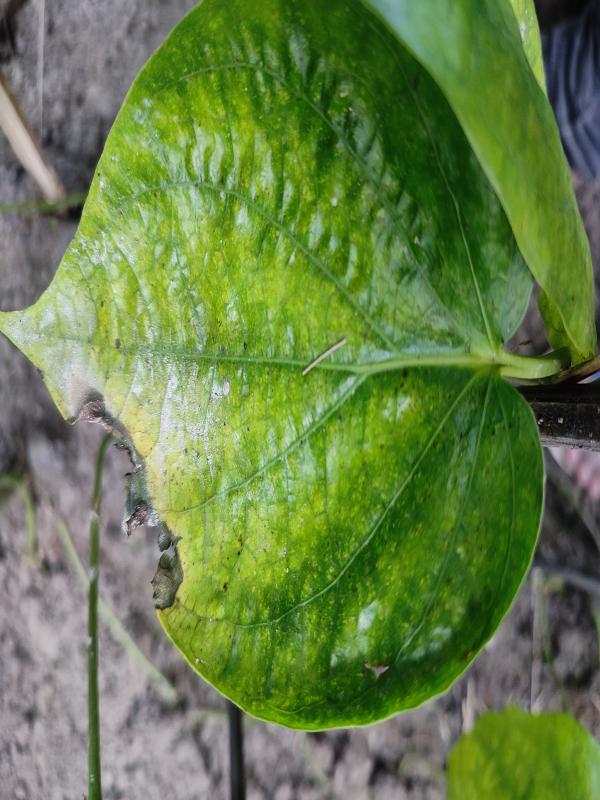
Label: Bacterial_Leaf_Disease